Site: brandenburg
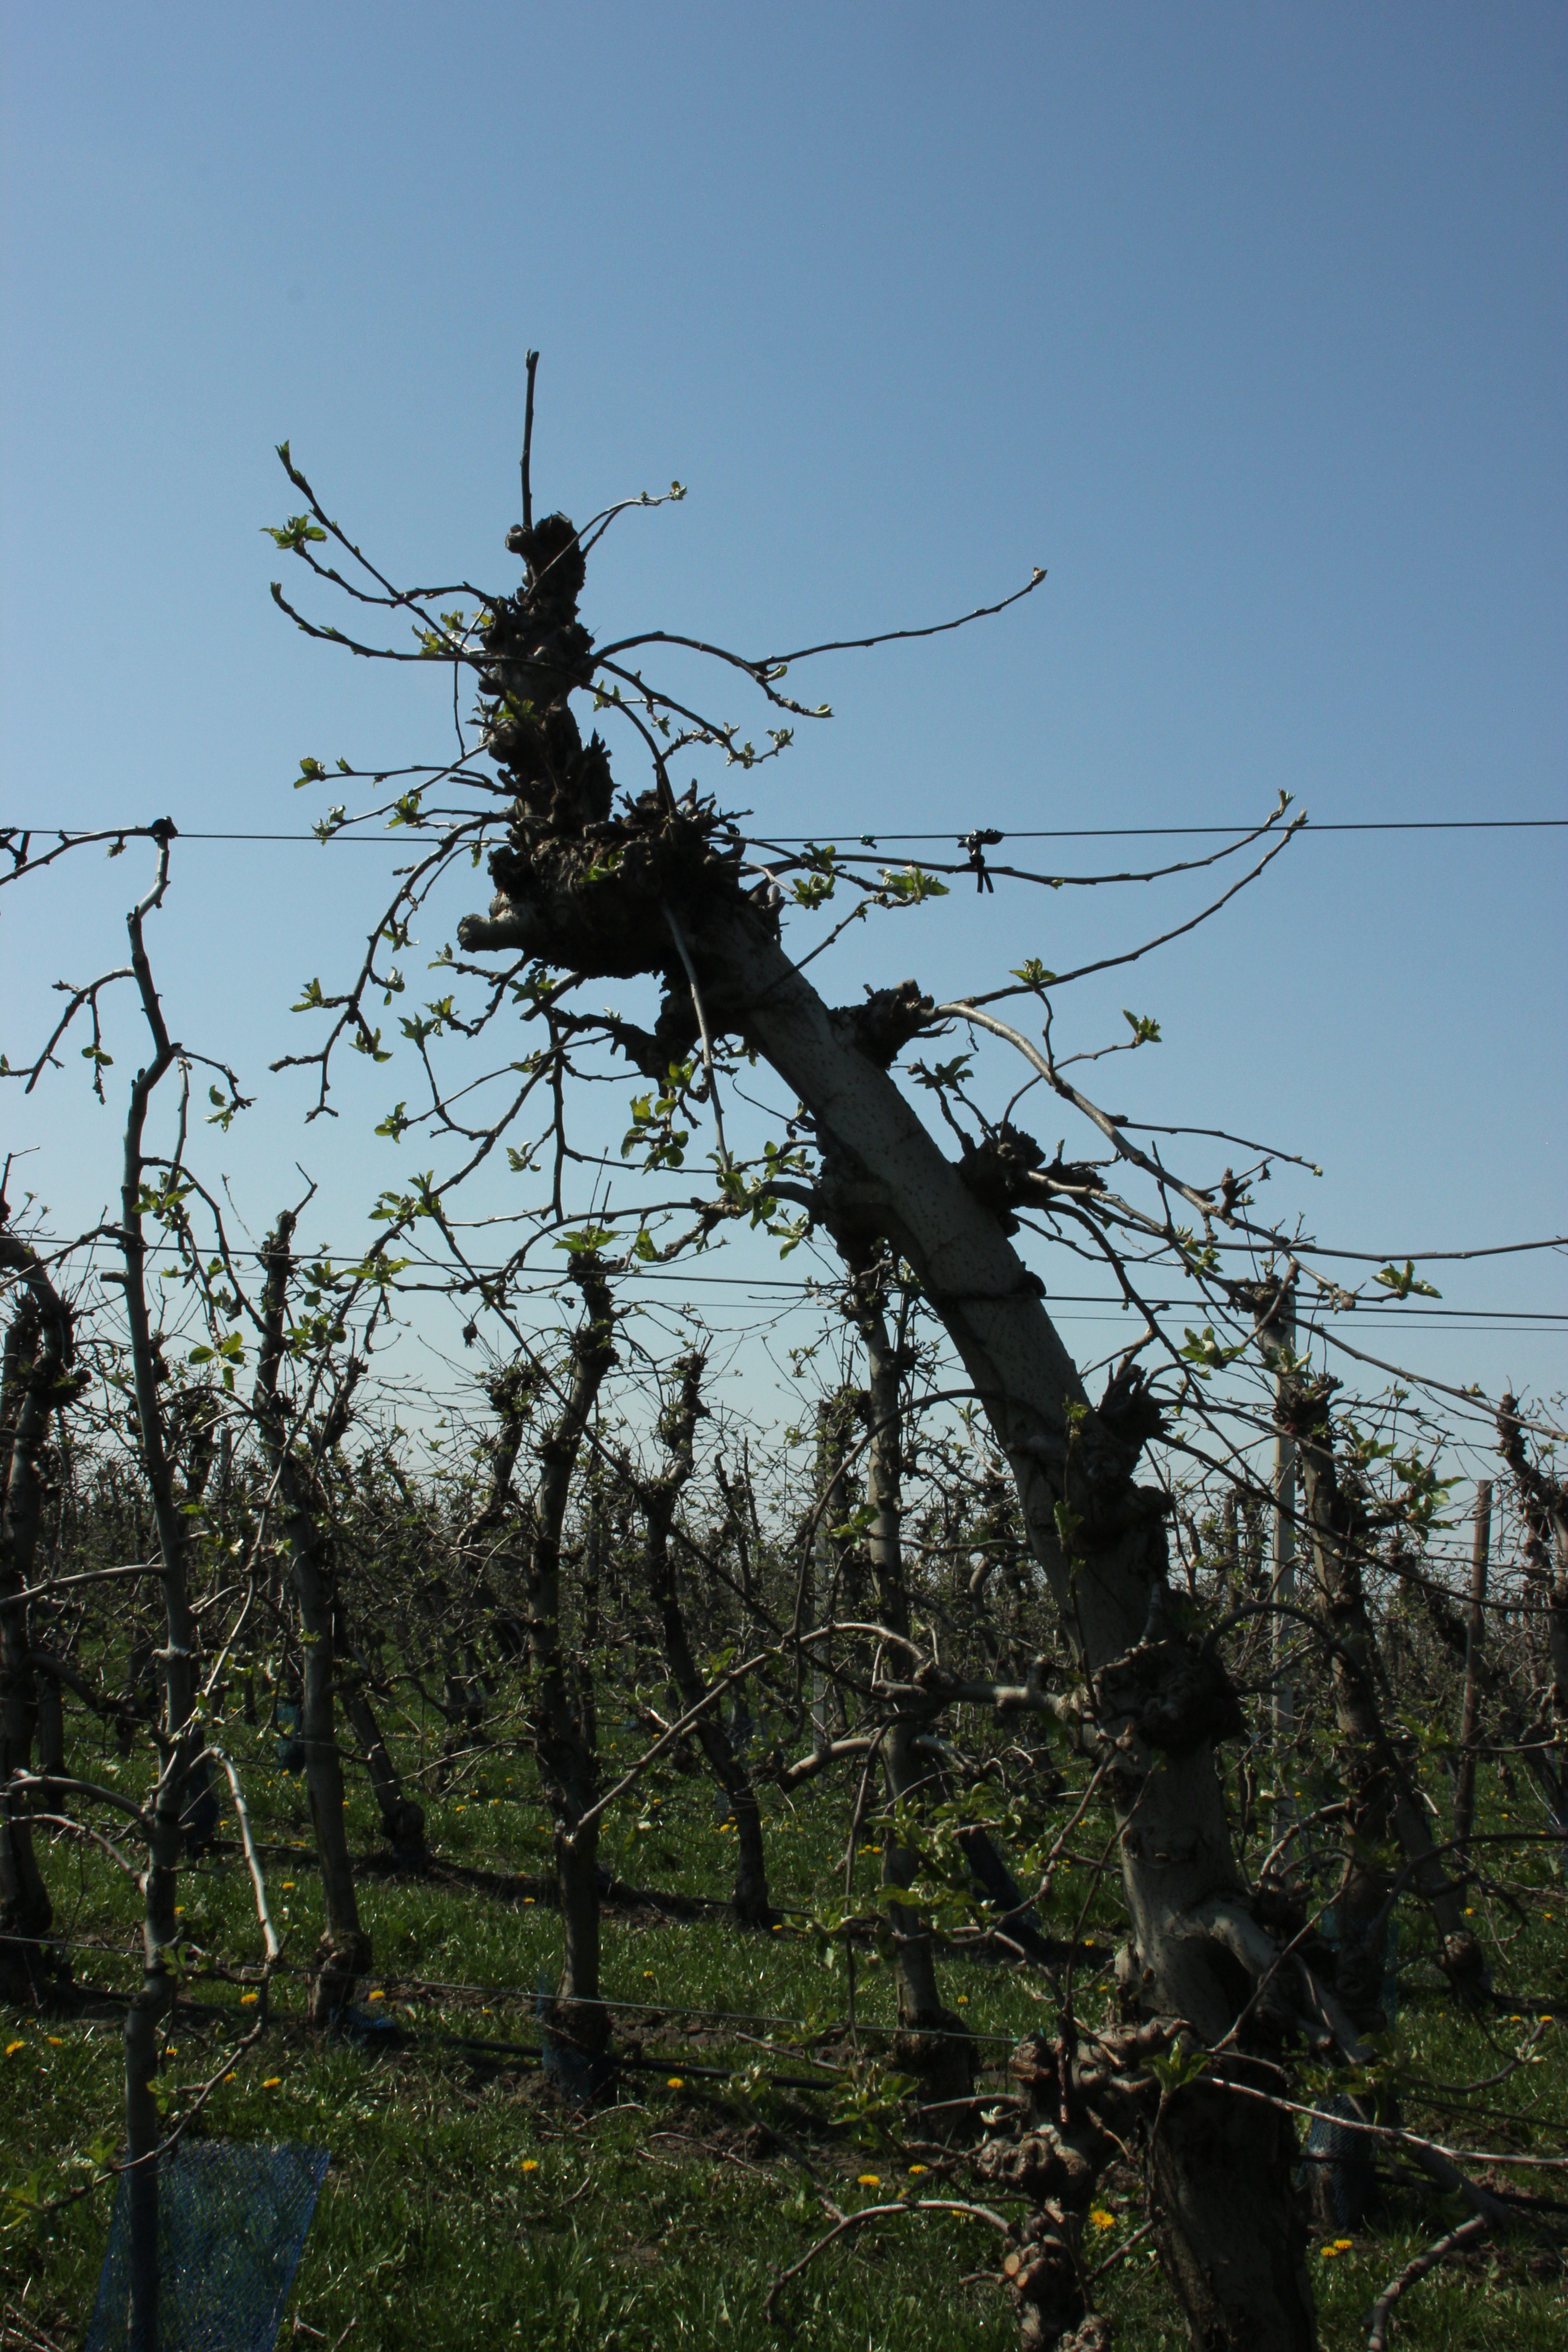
Growth stage (BBCH 56): Inflorescence emergence